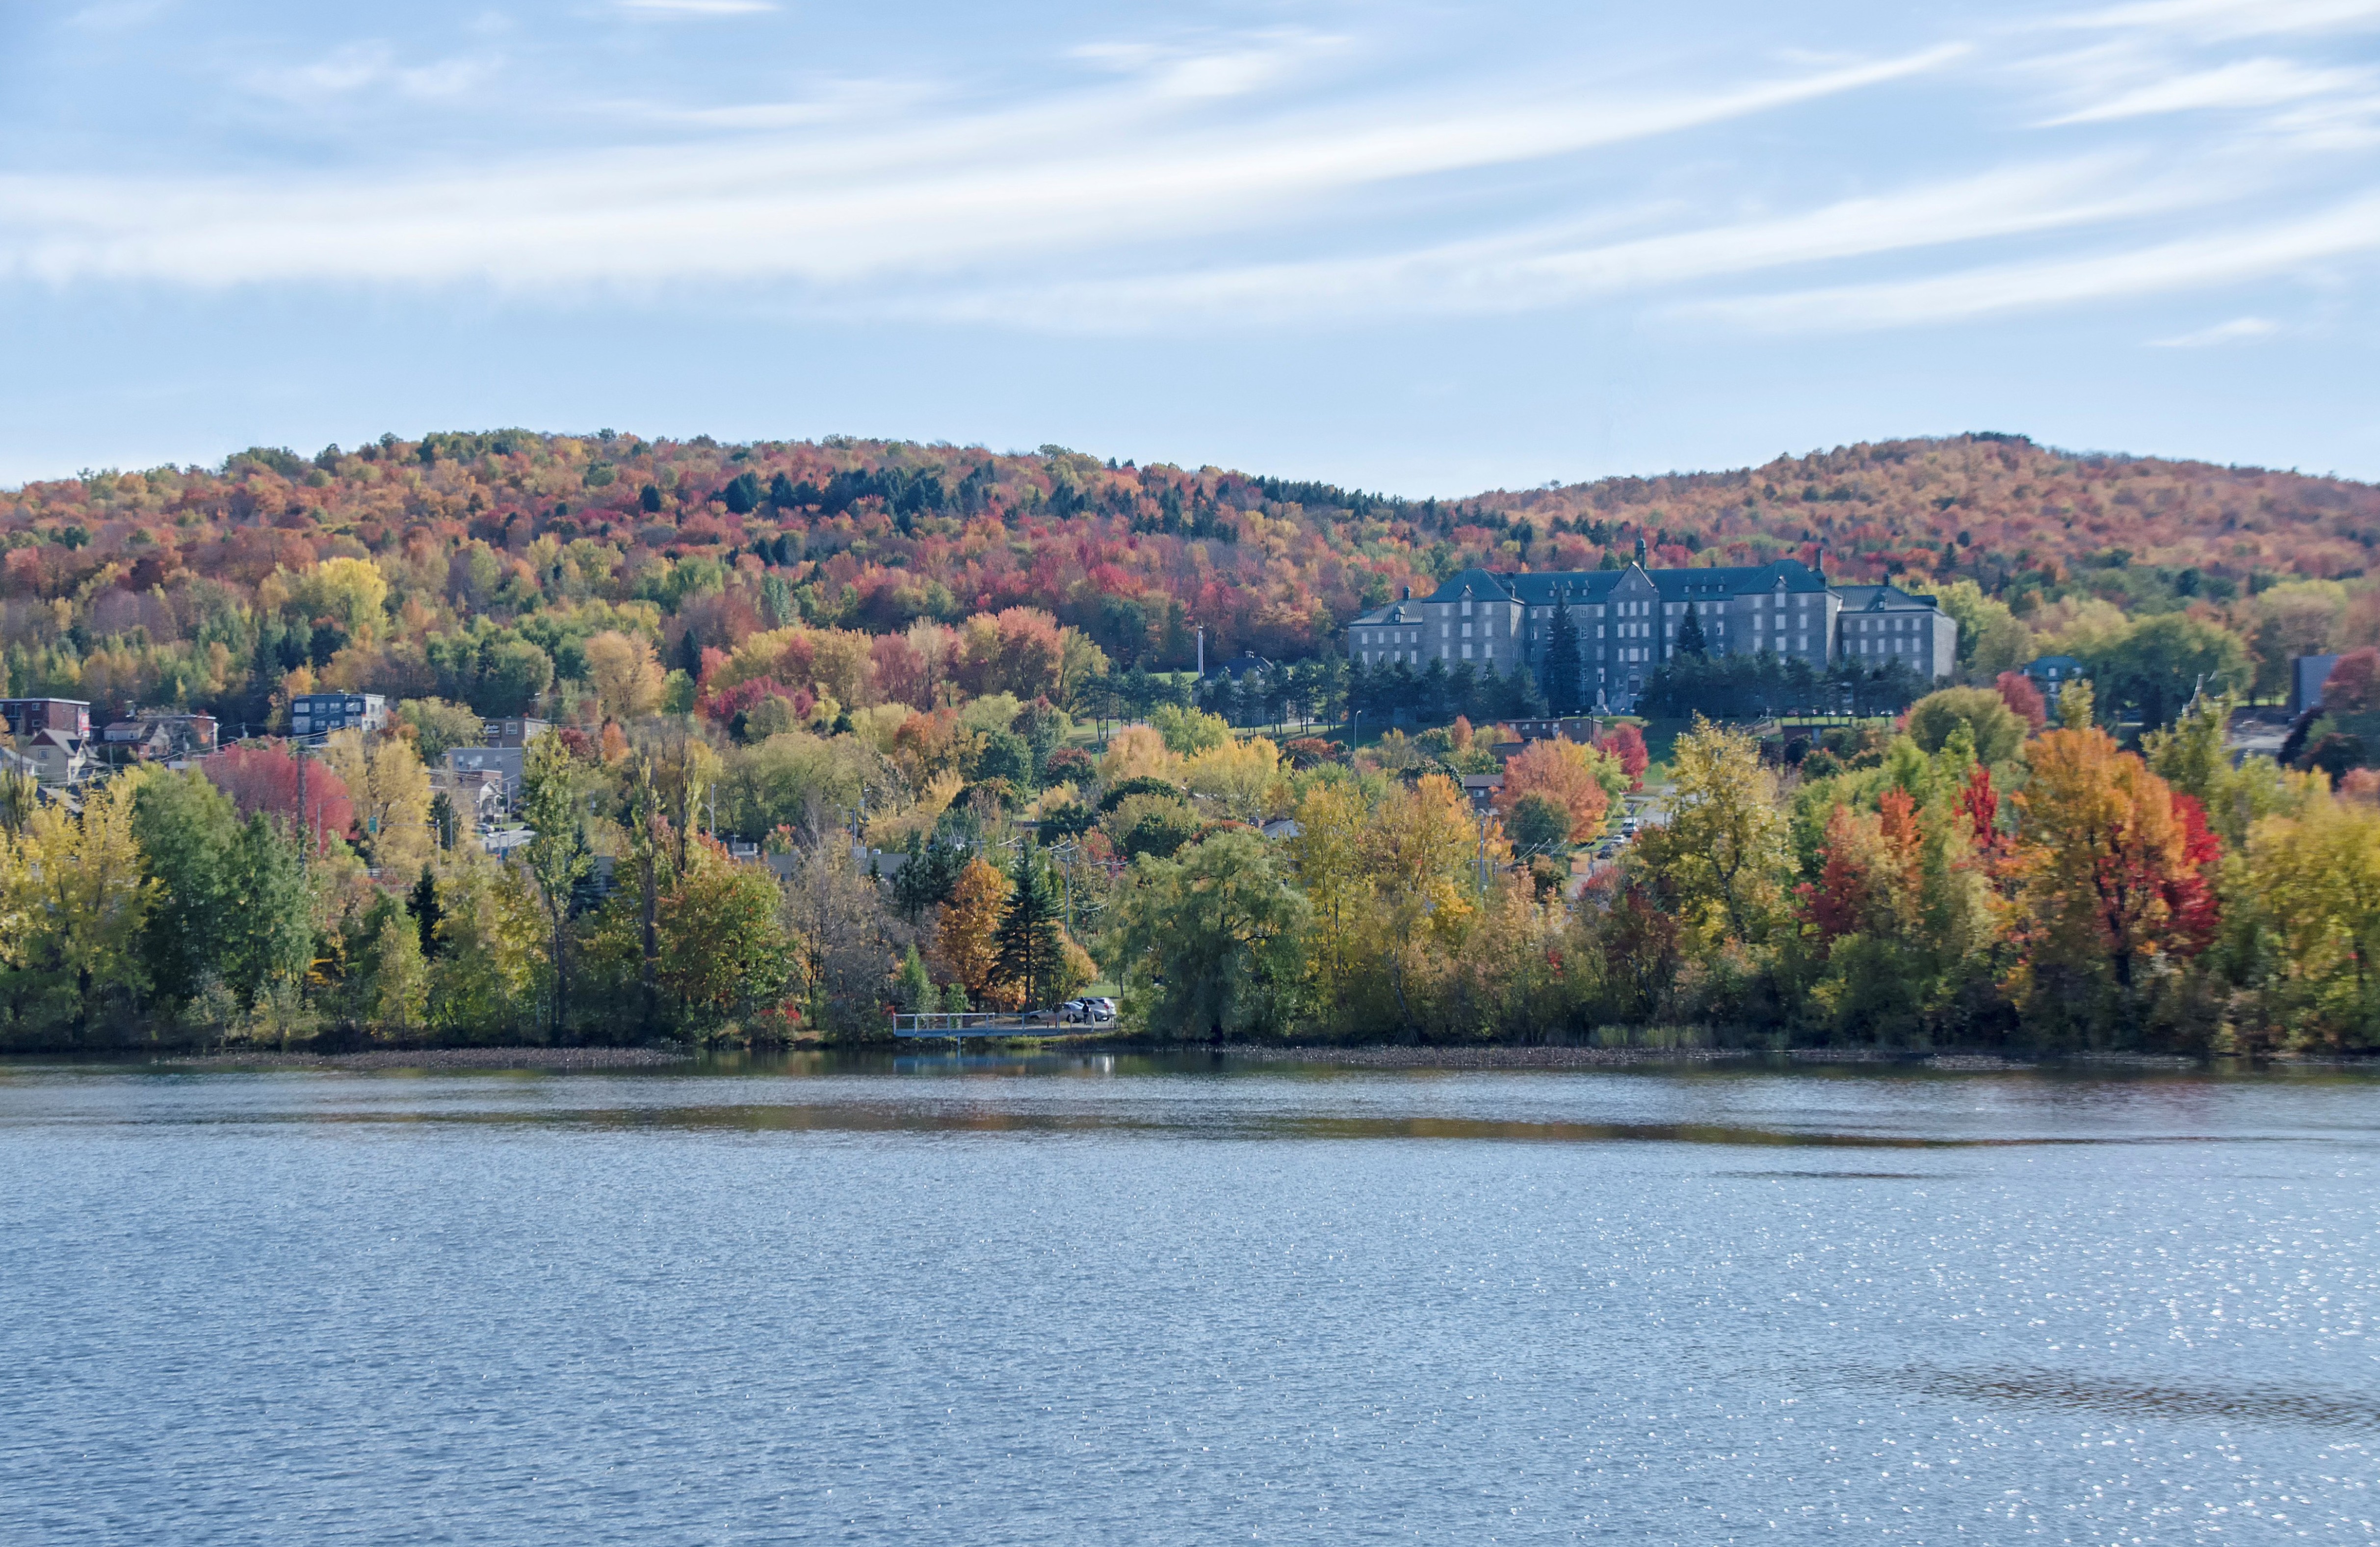
landscape, tree, water, nature, mountain, lake, river, pond, reflection, autumn, reservoir, season, body of water, canada, quebec, loch, sherbrooke